No Way Out (2004)

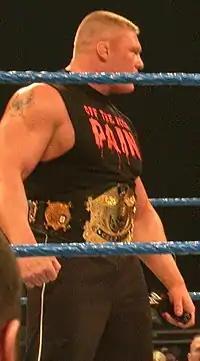
Brock Lesnar as WWE Champion

The event consisted of eight professional wrestling matches with wrestlers involved in pre-existing scripted feuds, and storylines. Wrestlers were portrayed as either villains or fan favorites as they followed a series of tension-building events, which culminated in a wrestling match or series of matches. All wrestlers belonged to the SmackDown! brand – a storyline division in which WWE assigned its employees to a different program.